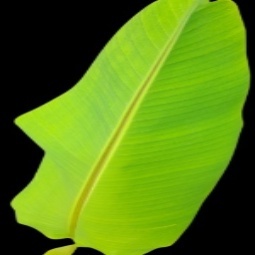
Label: Zinc